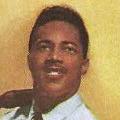
Age: 21